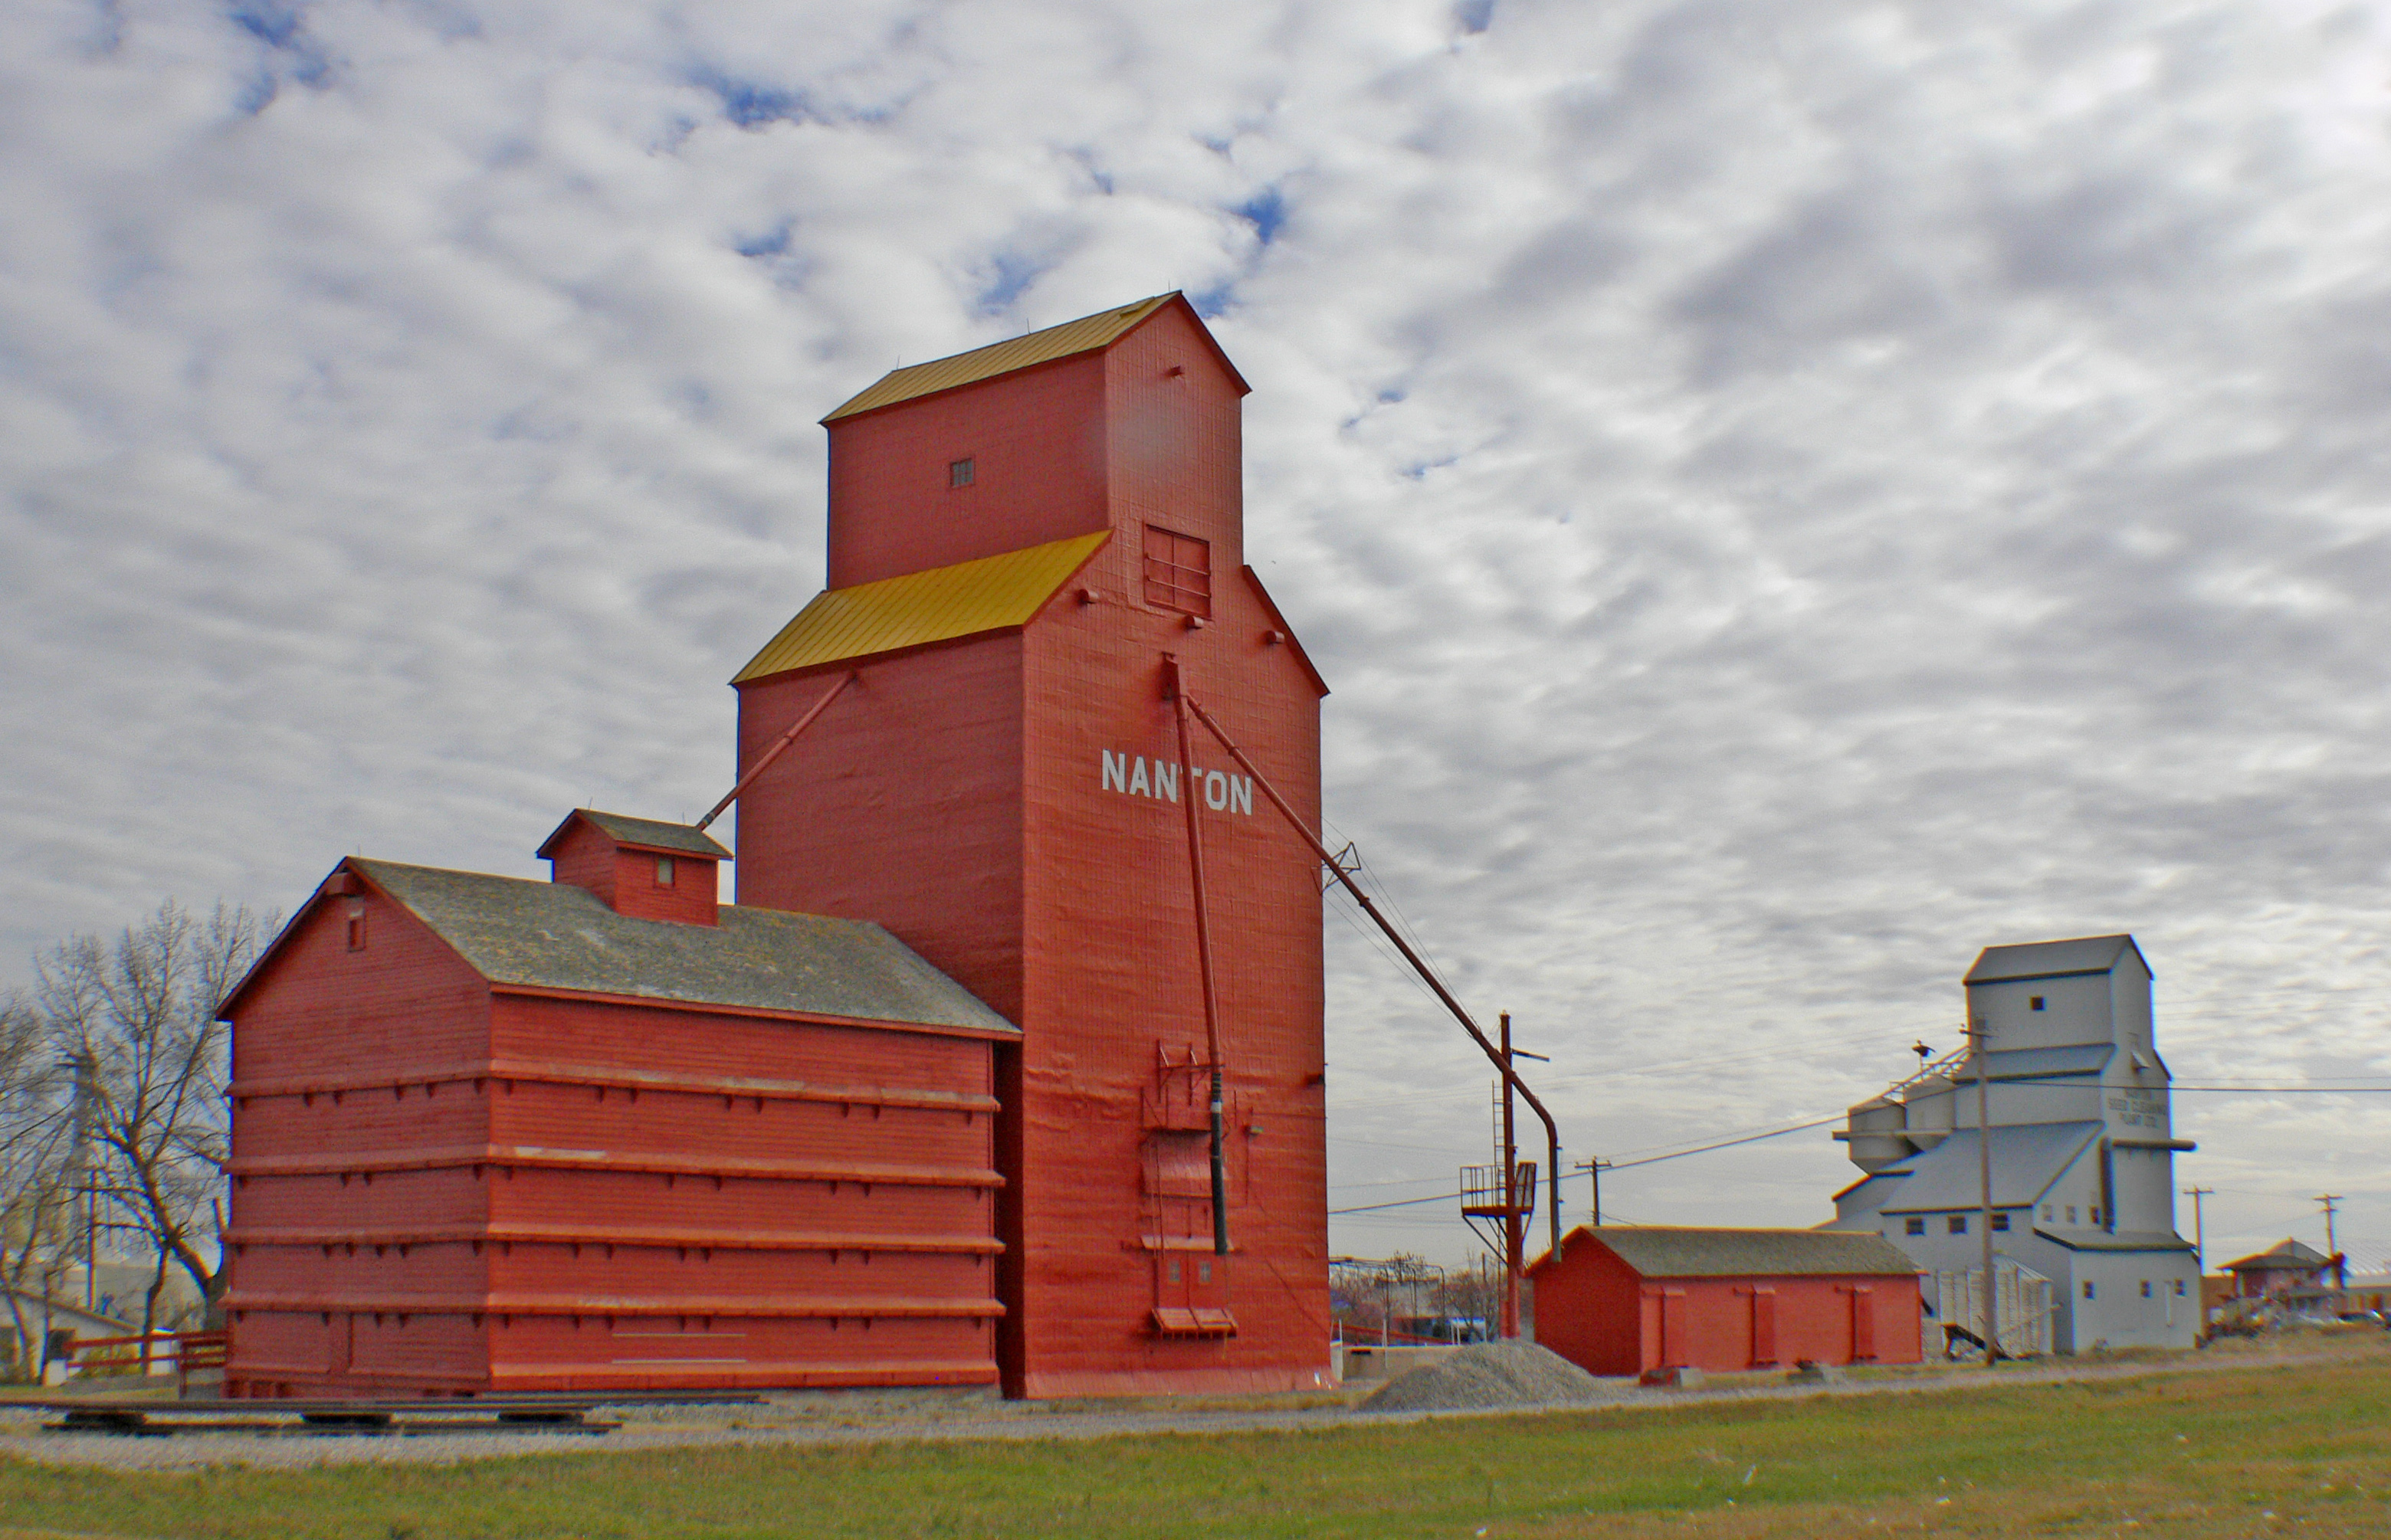
building, barn, tower, church, canada, silos, lumixfz30, bridgecamera, alberta, sages, grainelevators, rural area